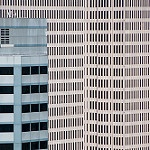
Scene: Outdoor